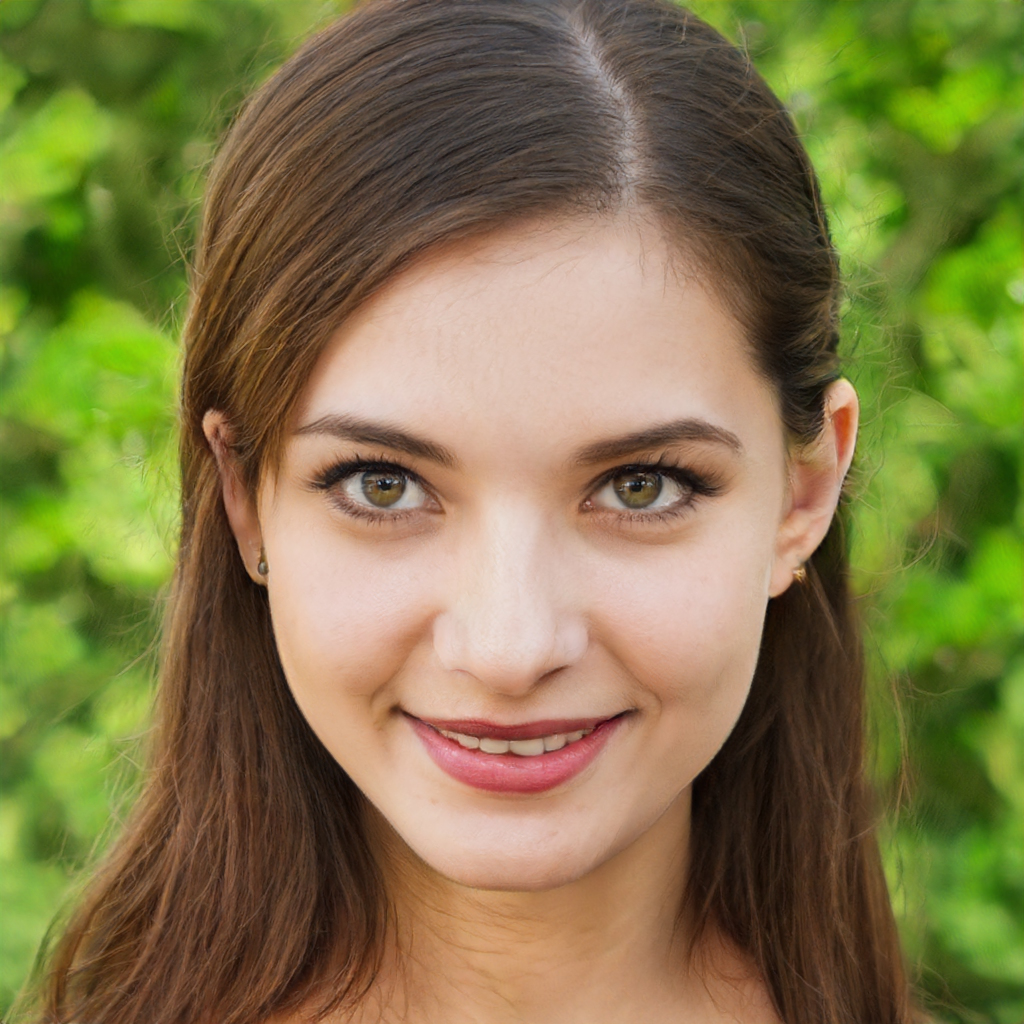
Portrait style: Real Portrait